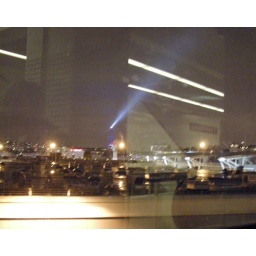
Paris by night : Eiffel tower thru the window (Paris exposition park)